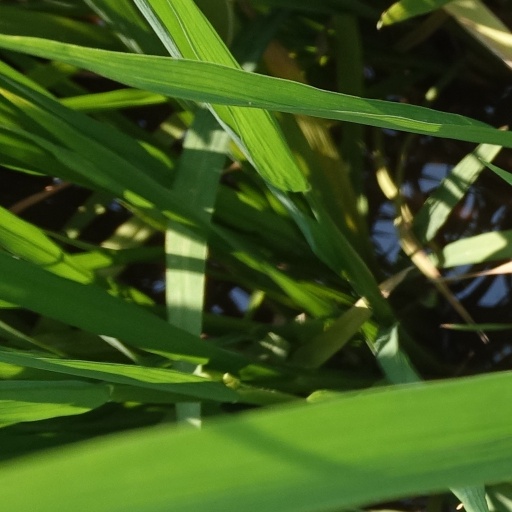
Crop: rice